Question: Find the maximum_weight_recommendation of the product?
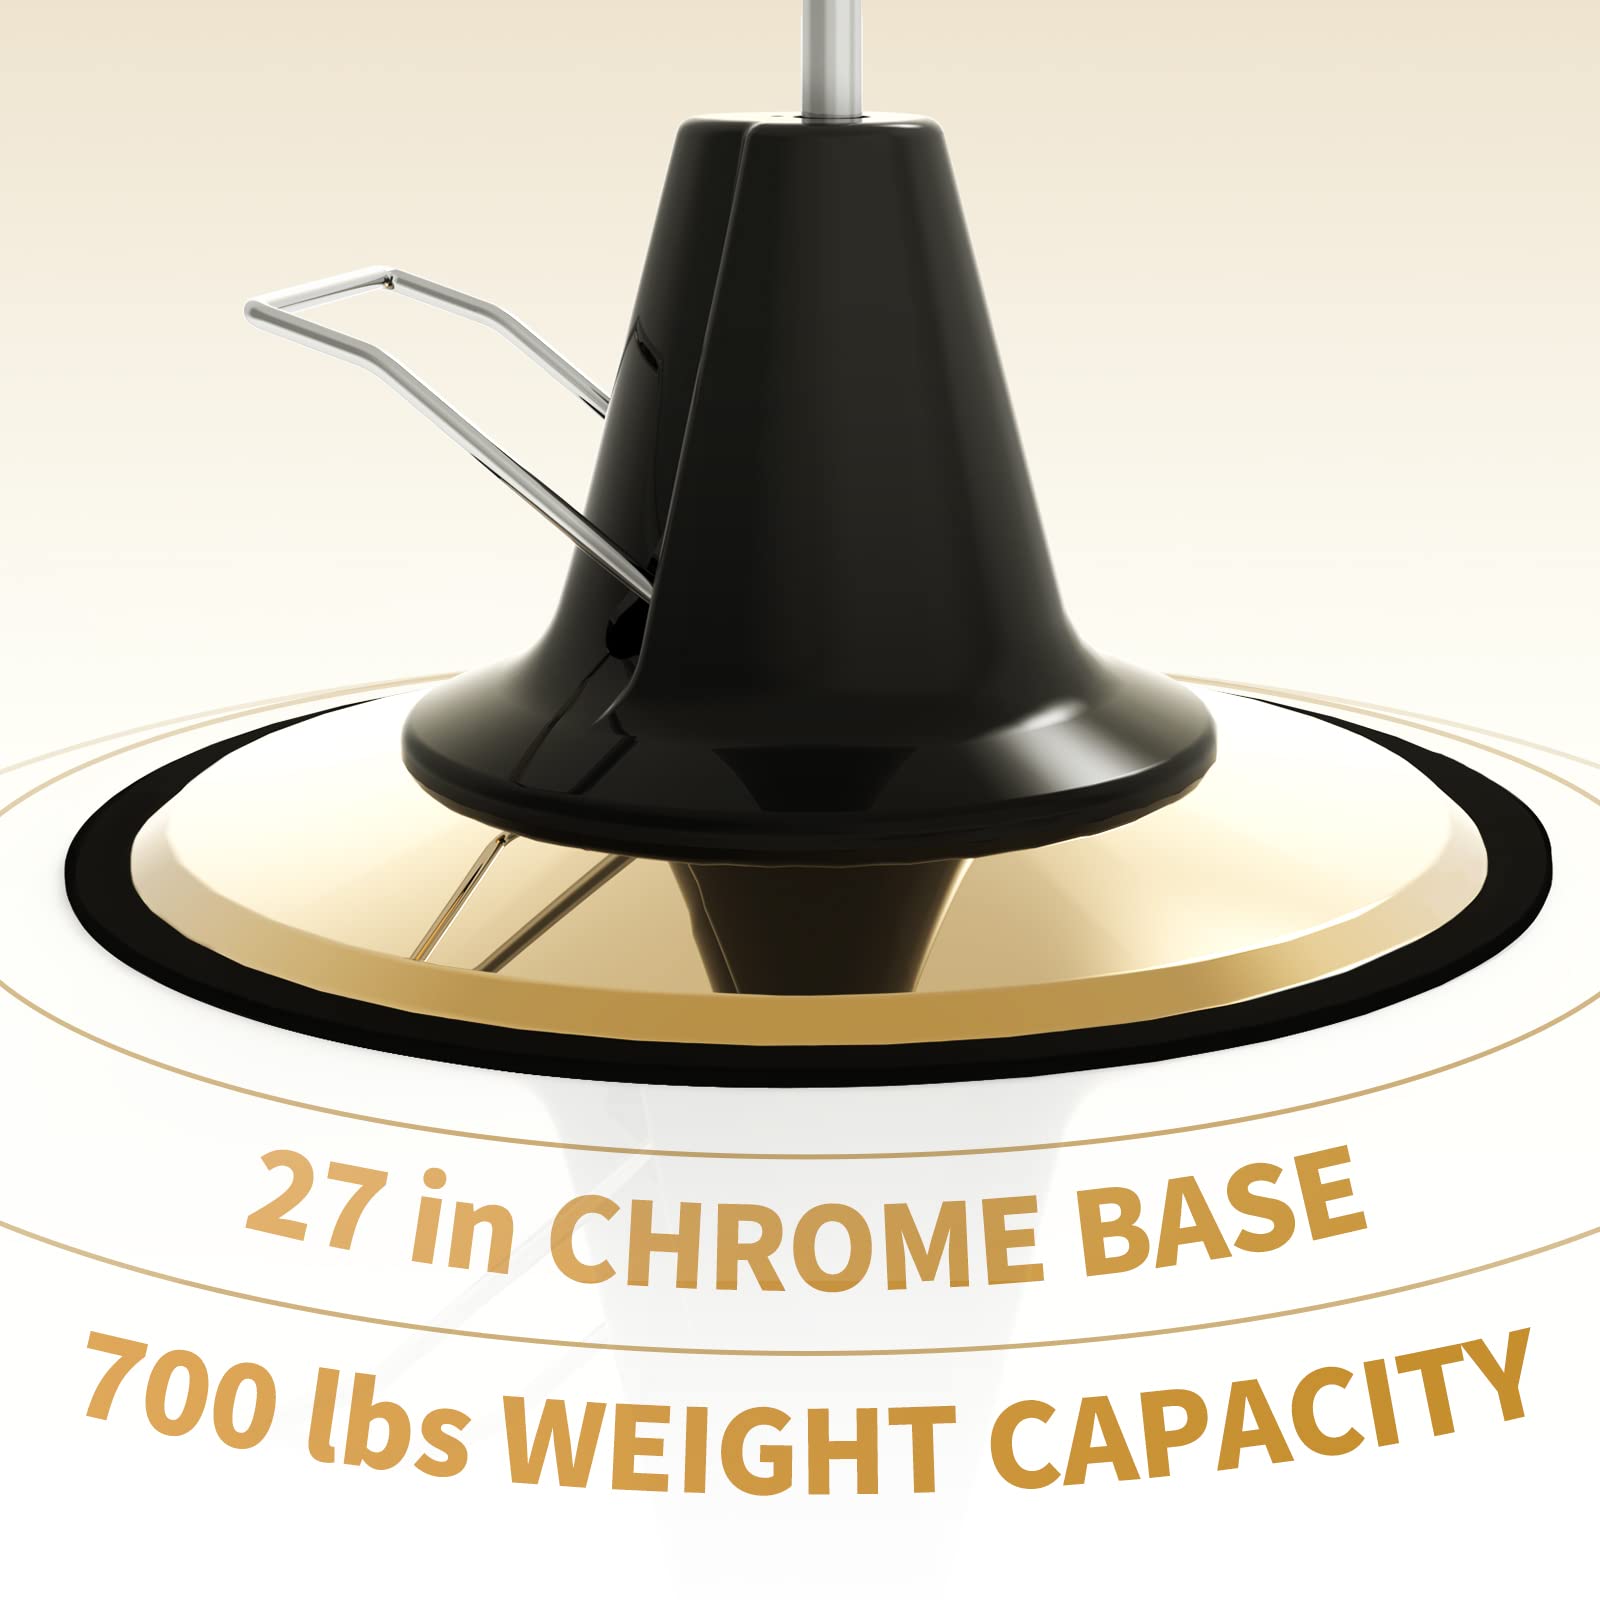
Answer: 700 pound